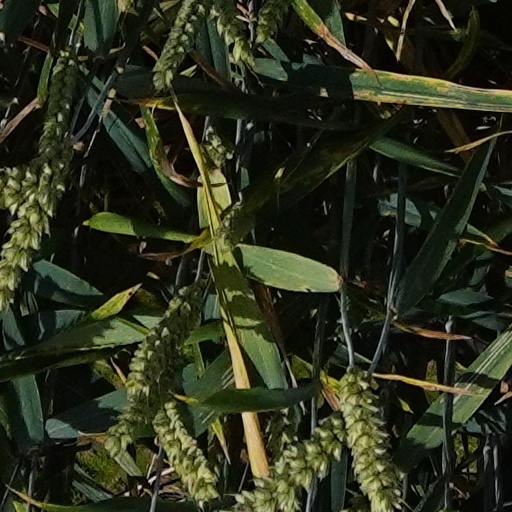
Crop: wheat